Farook College

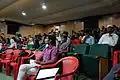
Wikipedia Meet at Farook College

Farook College is a government-aided, autonomous, arts and science college located in Feroke near Kozhikode, Kerala, India. It is the largest residential post-graduate aided institution in Kerala affiliated to the University of Calicut; it was granted autonomous college status in 2015.